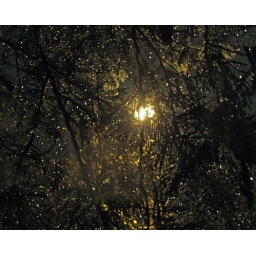
Looking up at the streetlight from under a rain-soaked tree